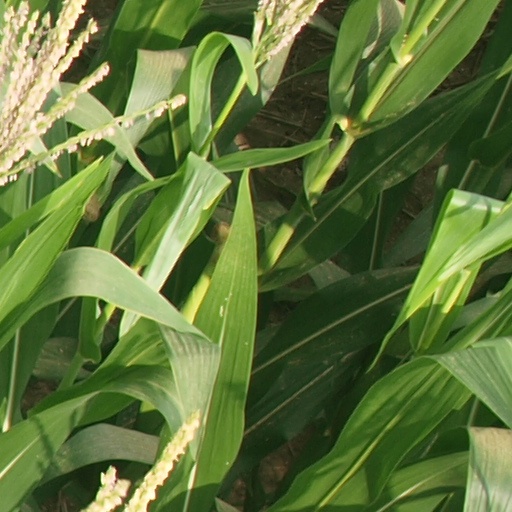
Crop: maize; corn